Austrolestes colensonis

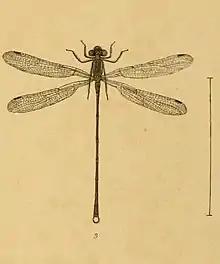
First description of "Austrolestes colensonis".

This species was first being described by Adam White in 1846. The first reference to this species was an illustration published under the name "Agrion colensonis". In 1862 Edmond de Sélys Longchamps wrote a description of the species and used the name "Lestes colensonis". The New Zealand entomologist George Hudson described, discussed and illustrated this species in 1904 under the name "L. colensonis". In 1913 Robin Tillyard placed this species within the genus "Austrolestes".